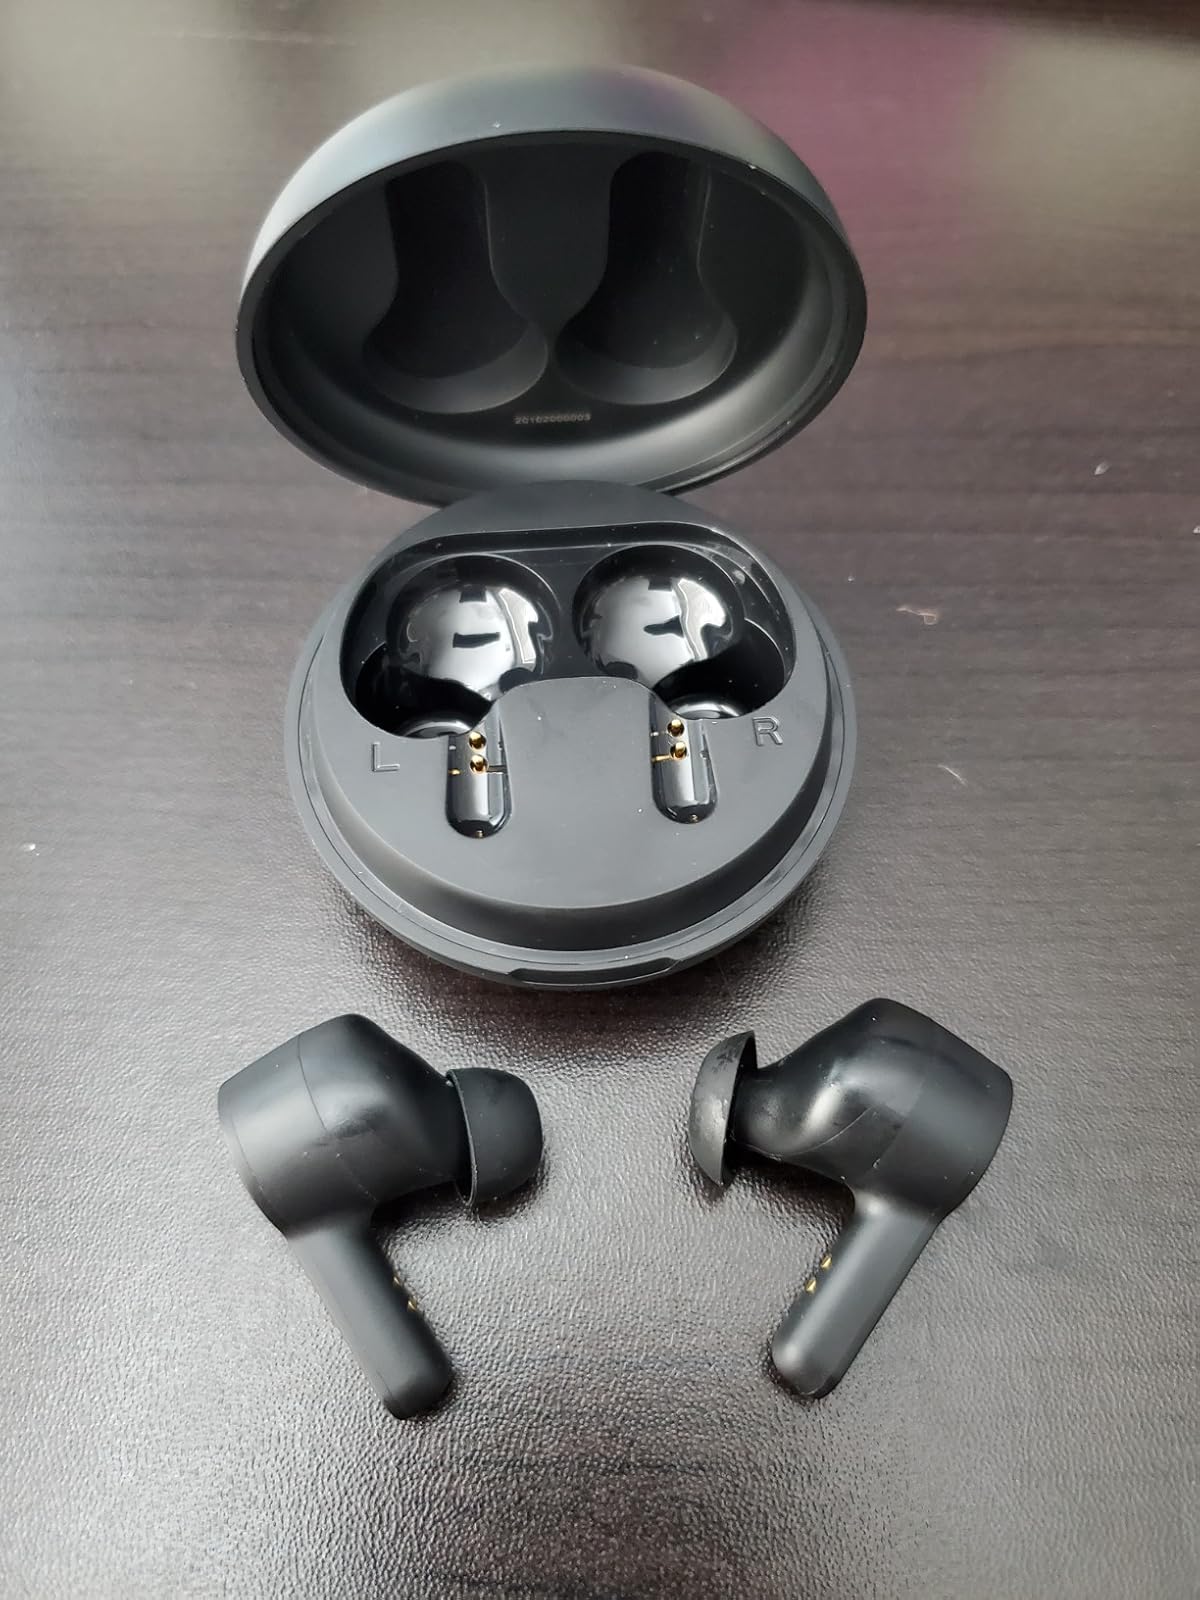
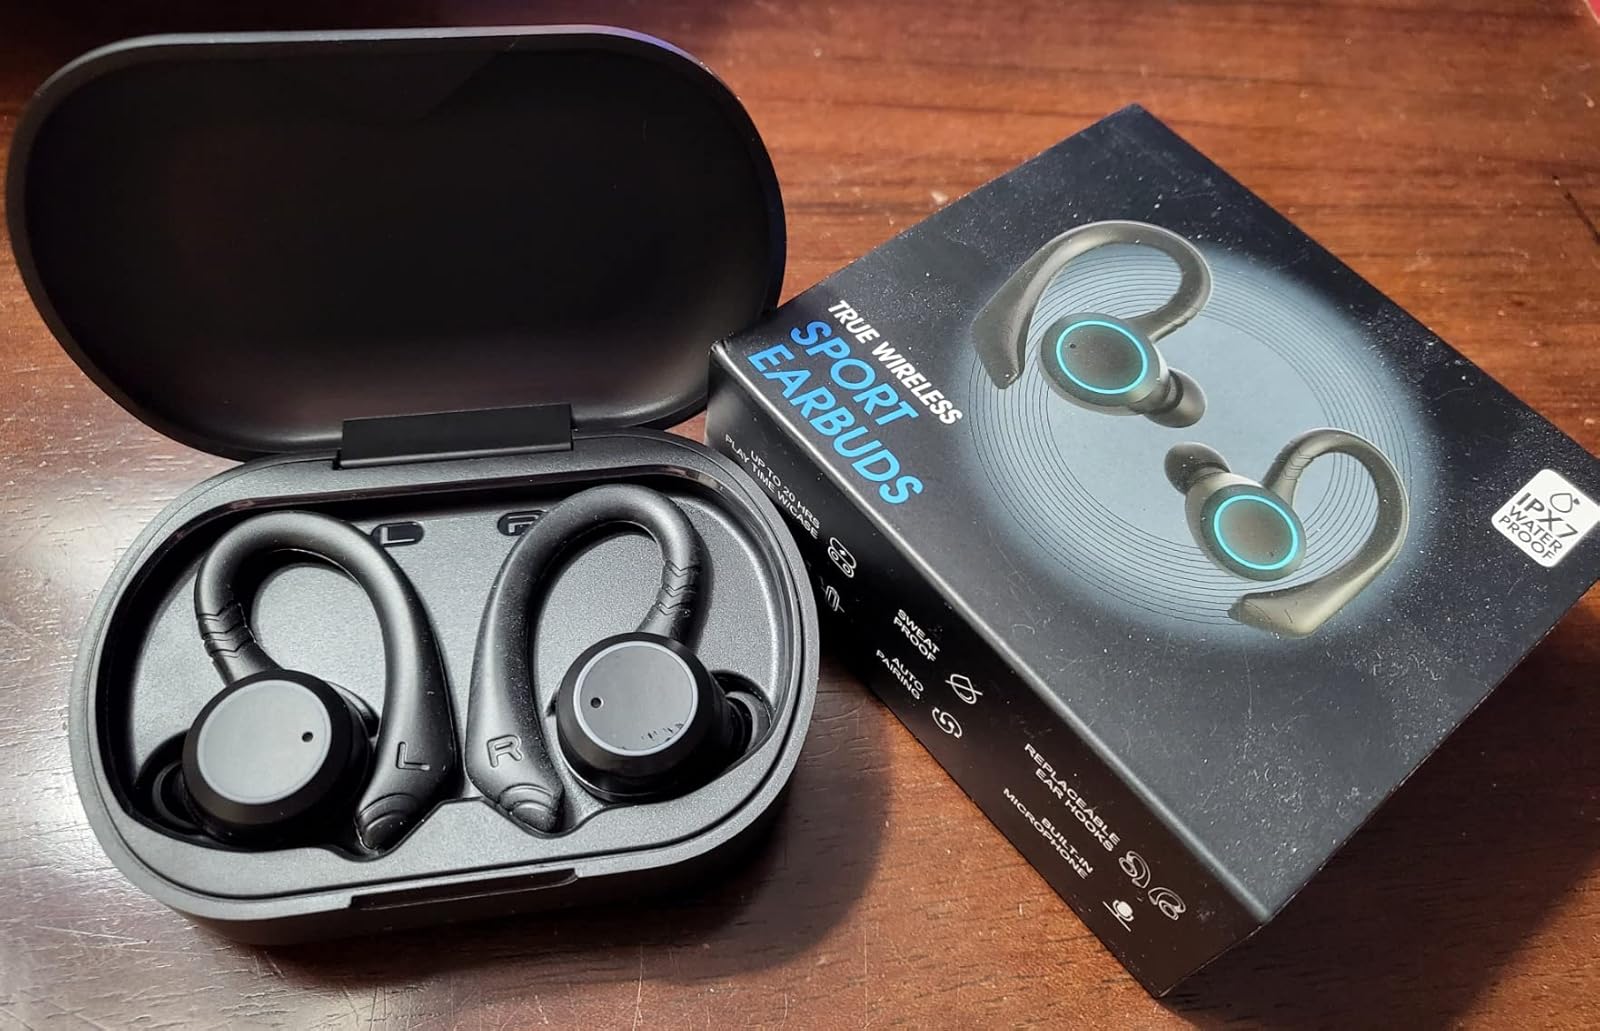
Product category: earbuds
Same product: no